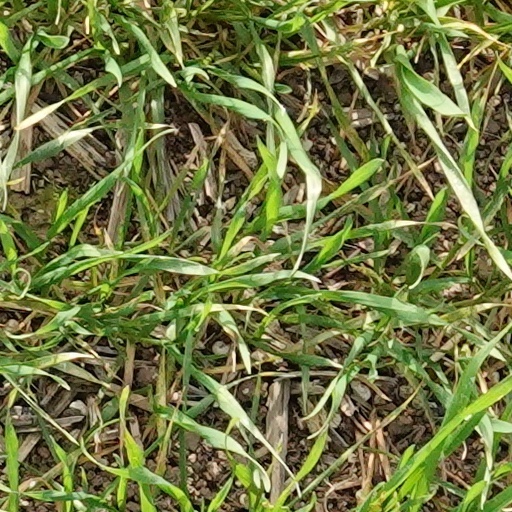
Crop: wheat